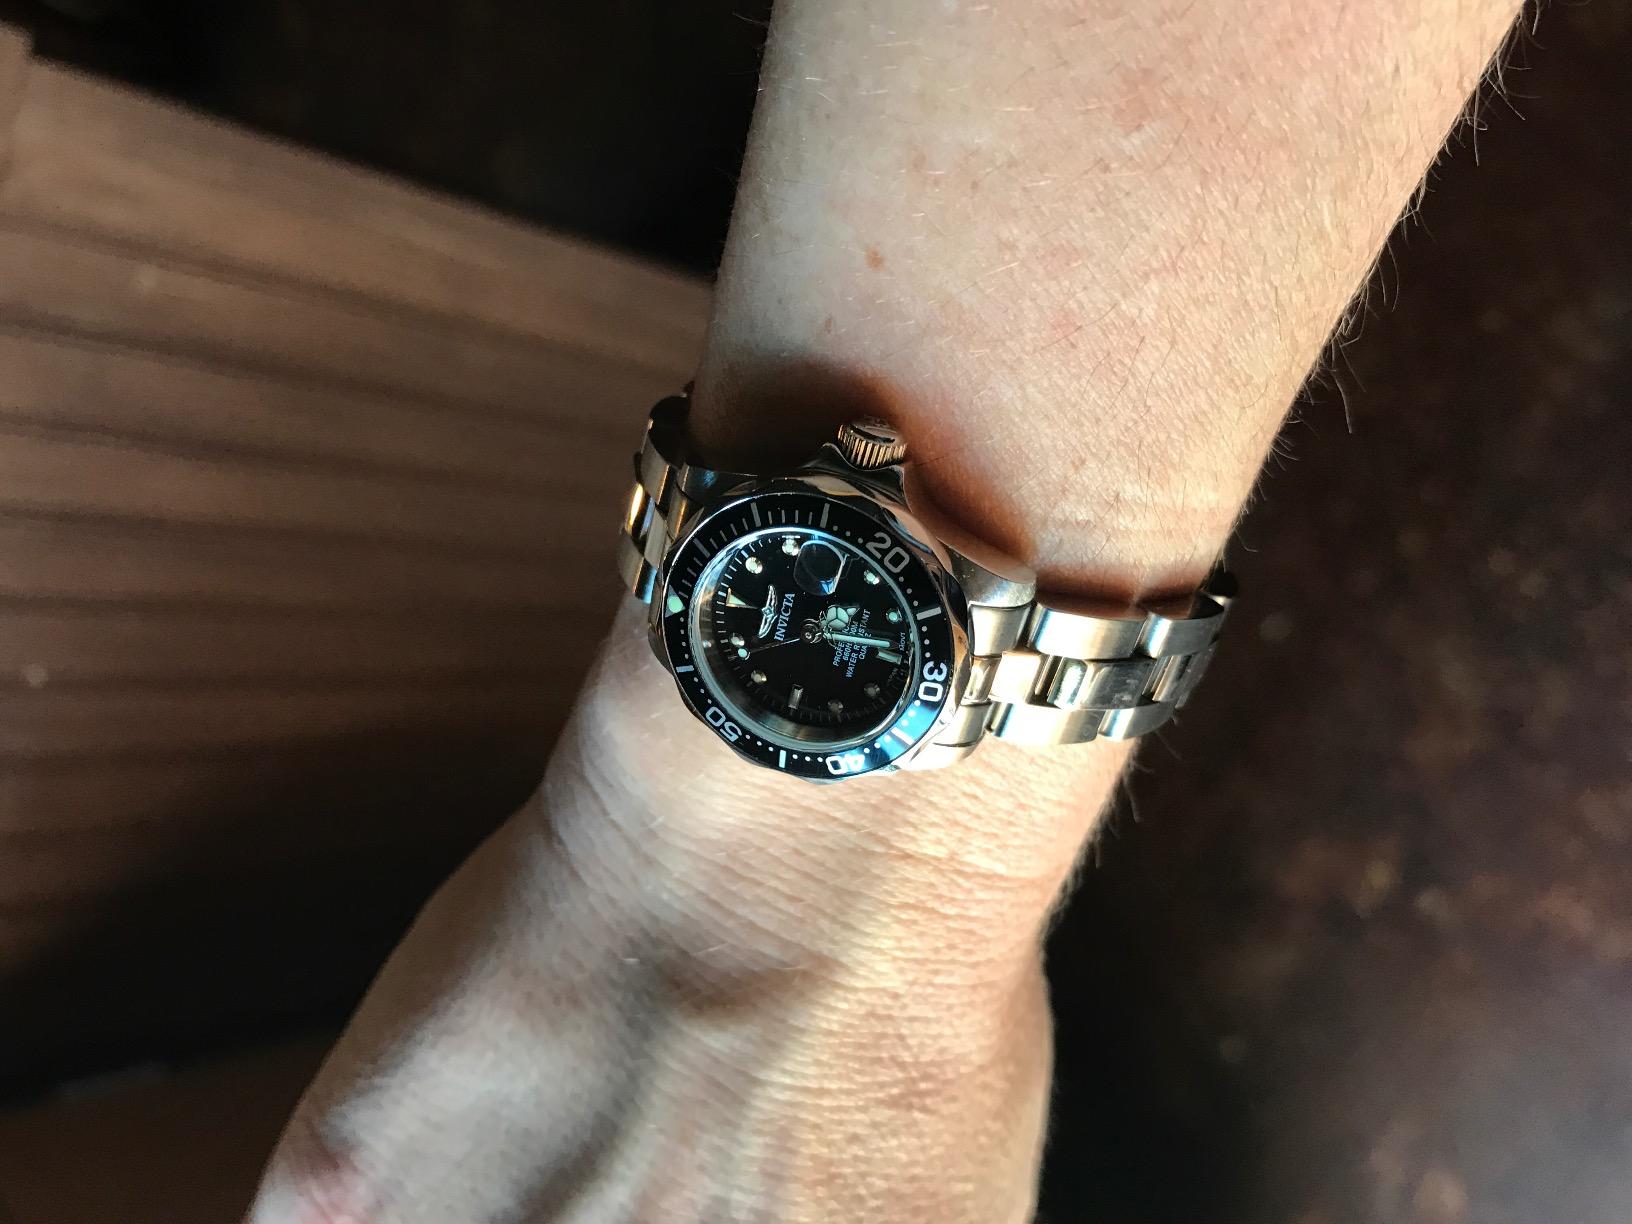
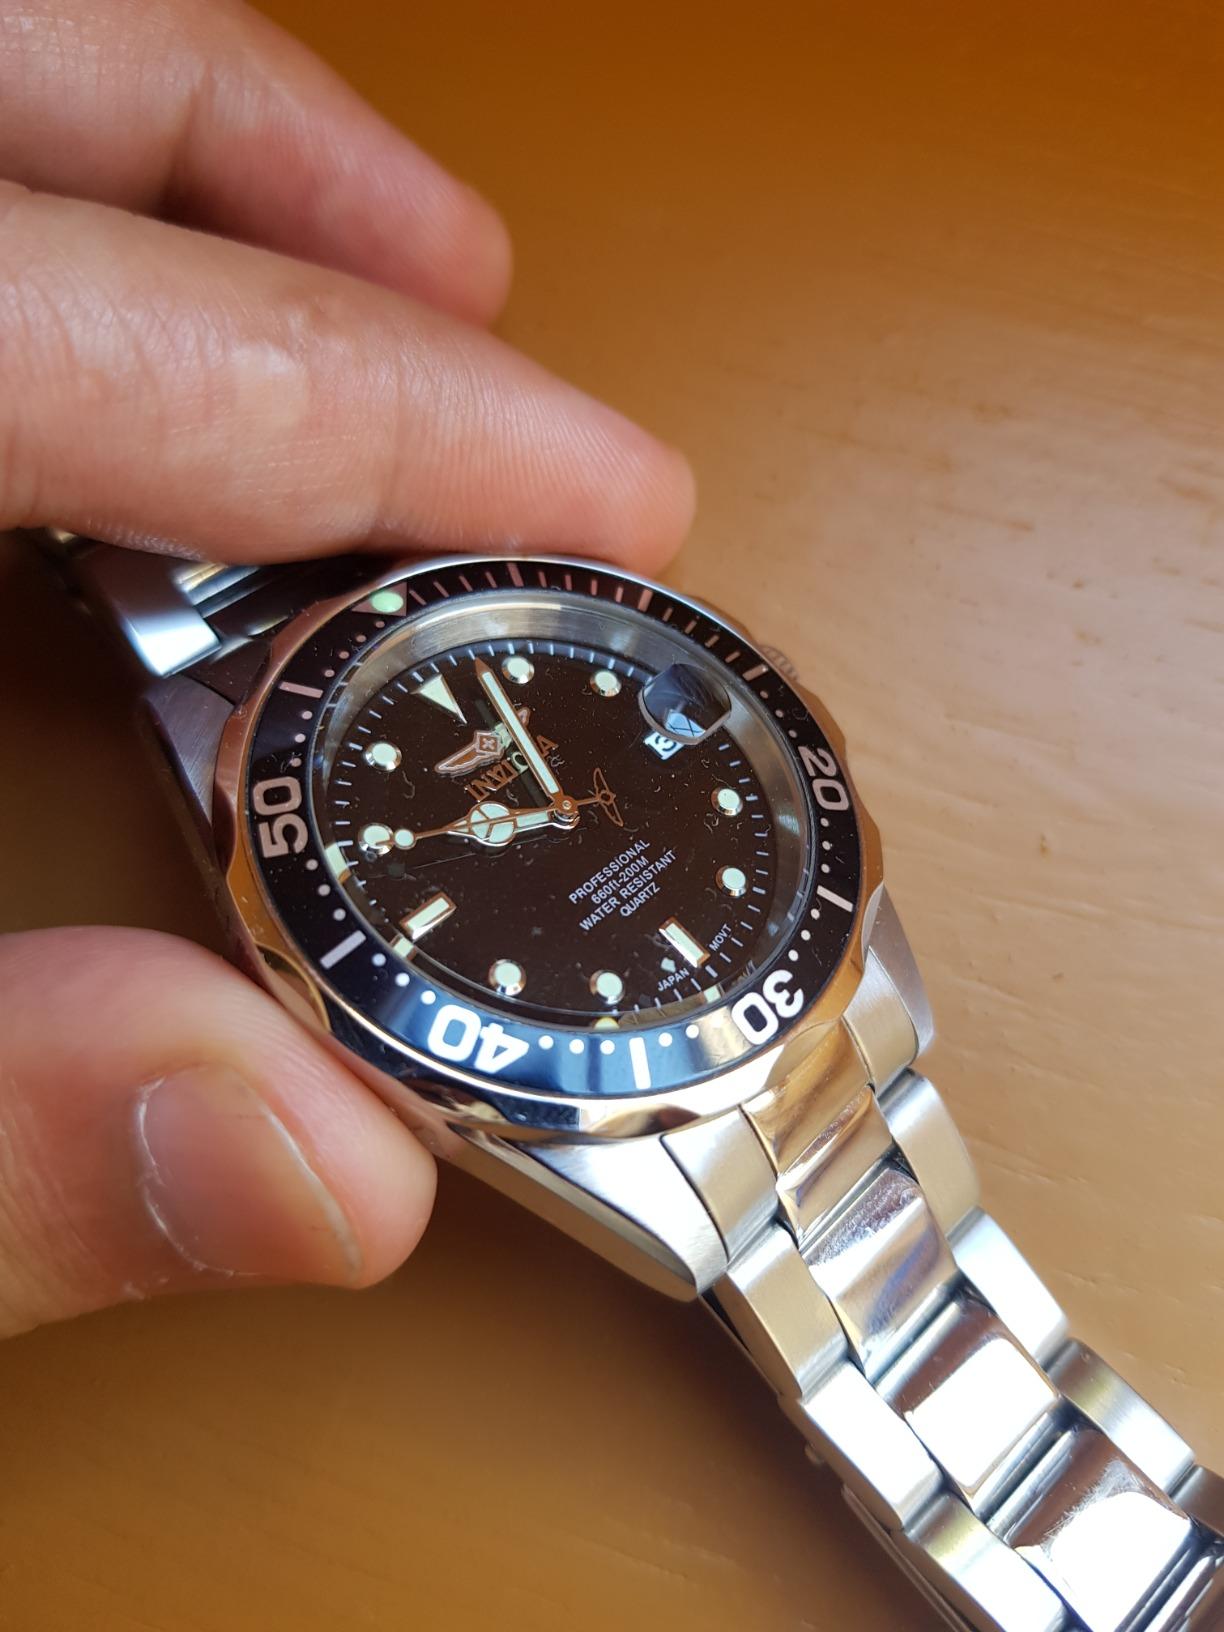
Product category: accessories_watch
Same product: yes